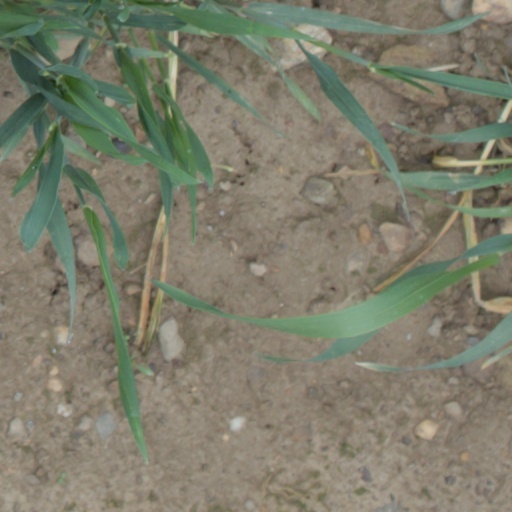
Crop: wheat